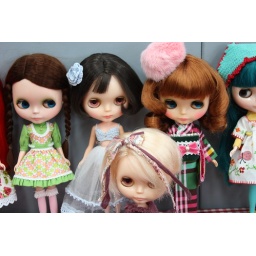
Eva's girls, and Cory in the green dress